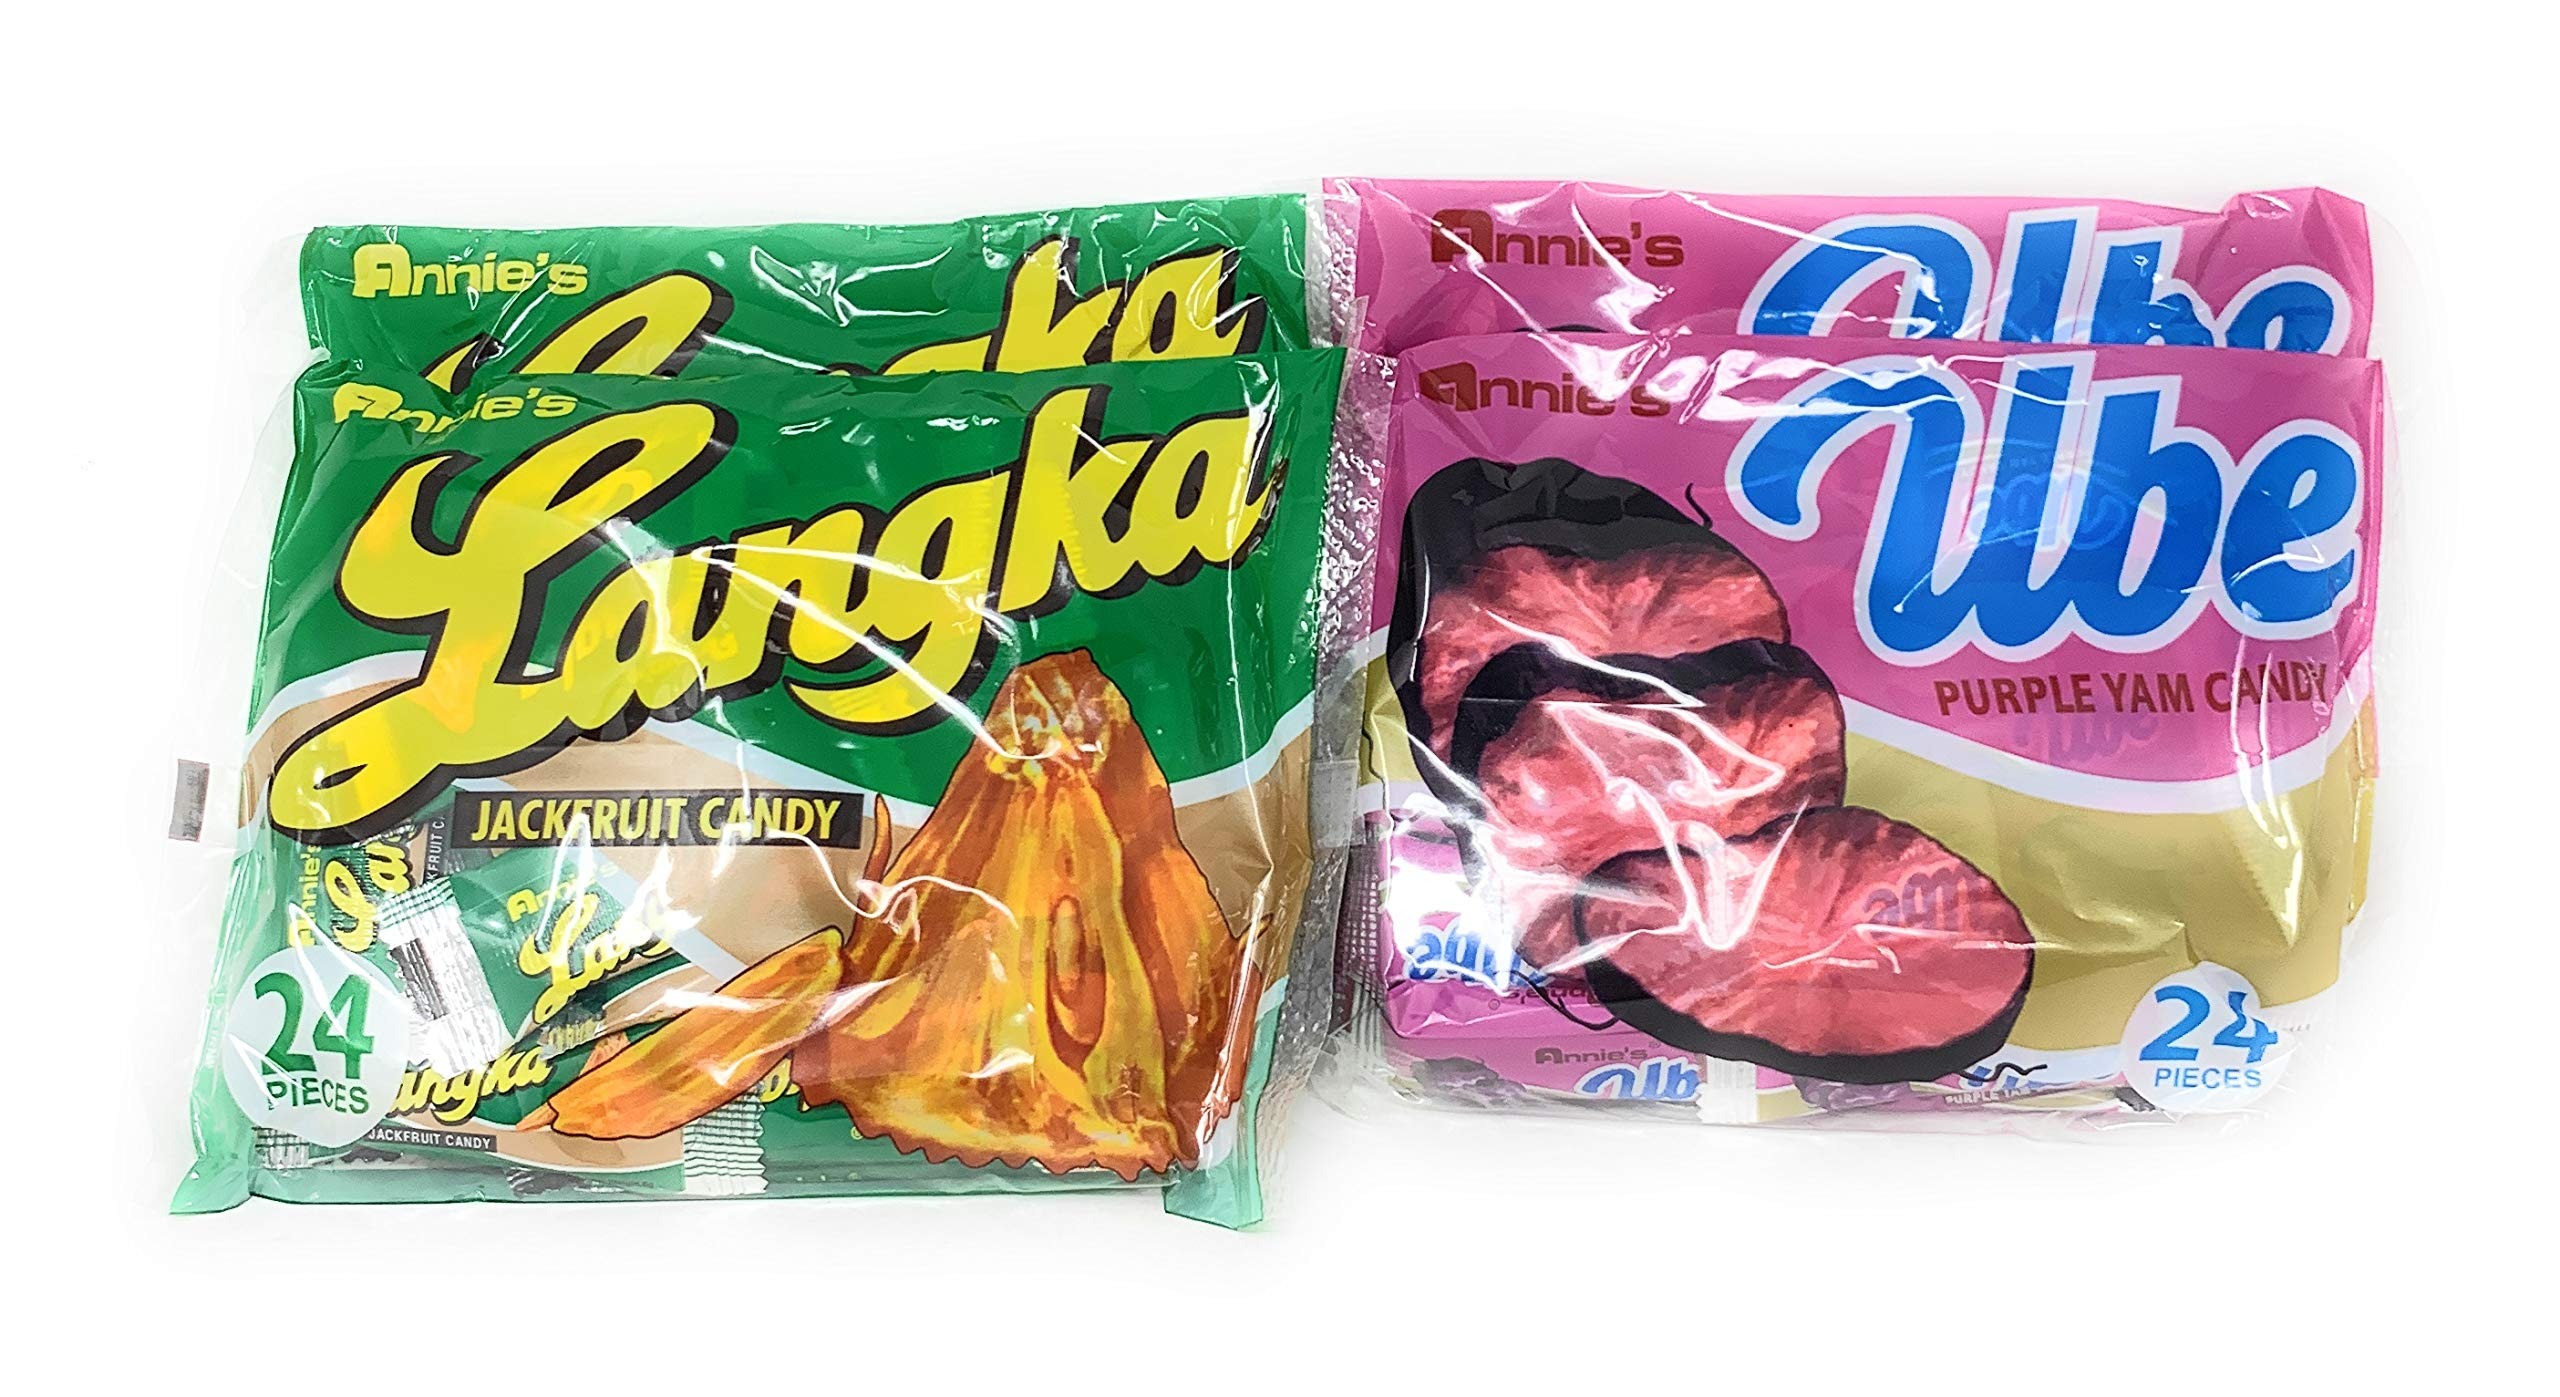
Item Name: Annies Langka Jackfruit Candy And Ube Purple Yam Candy Combo, 580g (20.48oz) 24 Pieces Per Bag, 4 Pack
Bullet Point 1: Premium Candy Combo: Includes 24 pieces of Ube Purple Yam Candy and Langka Jackfruit Toffee
Bullet Point 2: Vibrant Purple Color: The candy has a beautiful purple color that makes it perfect for parties and celebrations
Bullet Point 3: Made in the USA: Produced by Annie's, a trusted candy brand known for quality and taste
Bullet Point 4: Perfect for Gifts: The 24-piece bag makes a great gift for birthdays, holidays, and special occasions
Bullet Point 5: Low Calorie Treat: With only 4 pieces per bag, these candies are a guilt-free way to satisfy your sweet tooth
Product Description: About the product Jack Fruit Flavored Hard Candy Purple Yam Flavored Hard Candy Product of the Philippines
Value: 4.0
Unit: Count

Price: 27.2